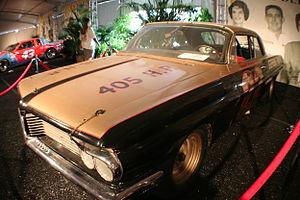
Fireball Roberts, de son vrai nom Edward Glenn Roberts Jr, est un pilote américain de NASCAR né le 20 janvier 1929 à Tavares, Floride, et mort le 2 juillet 1964 à Charlotte, Caroline du Nord, des suites d'un accident lors de la course World 600.